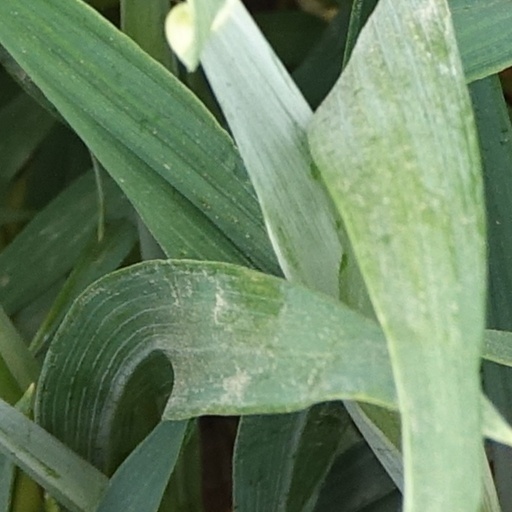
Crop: wheat